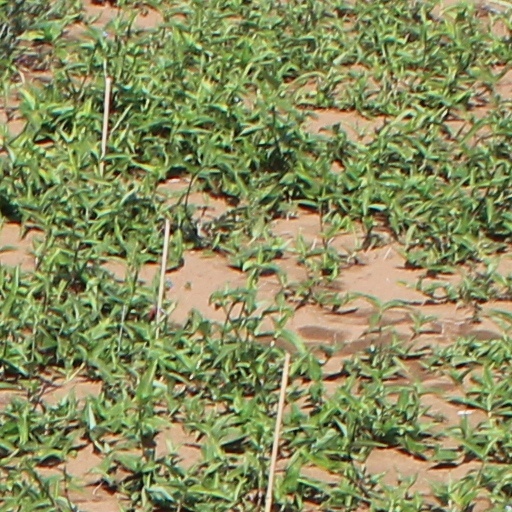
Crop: wheat